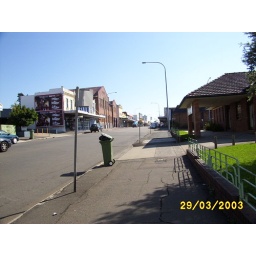
This is the stretch of street that led from my house in Sydney to the train station